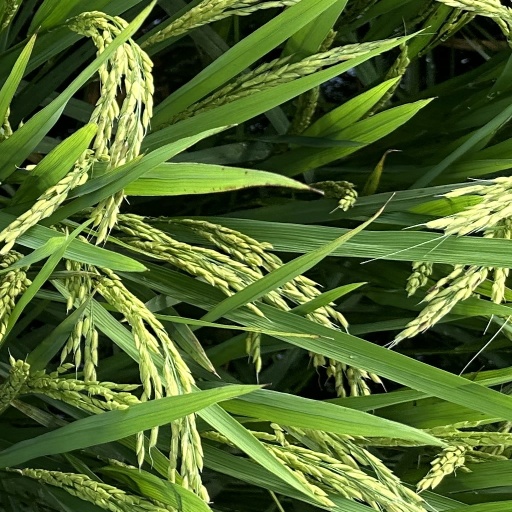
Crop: rice